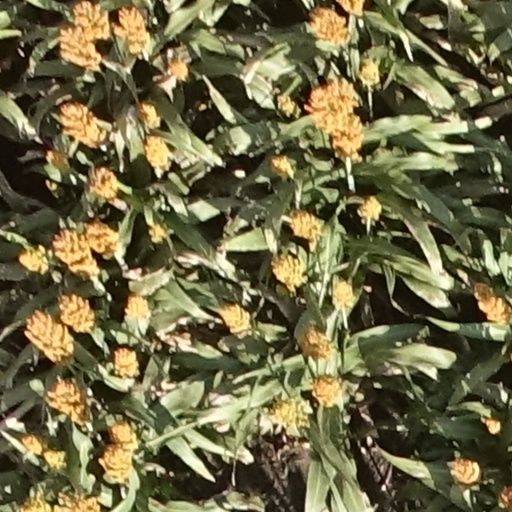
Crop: sorghum